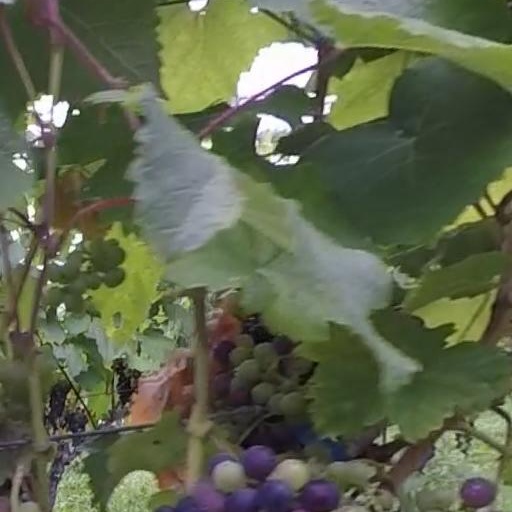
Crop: grape